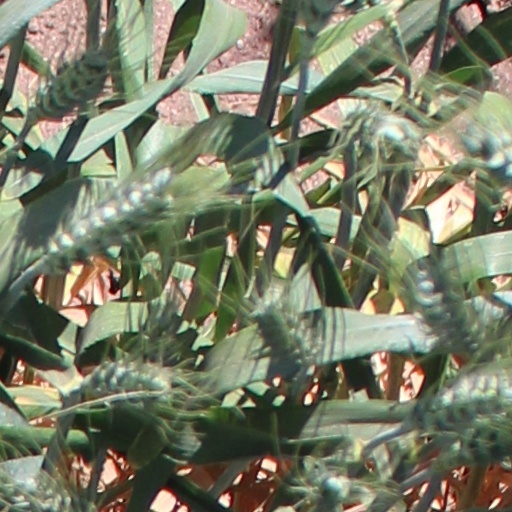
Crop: wheat